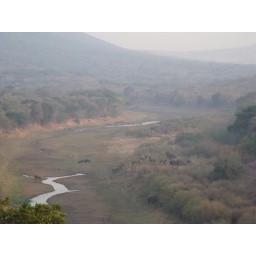
elephant party in river valley2